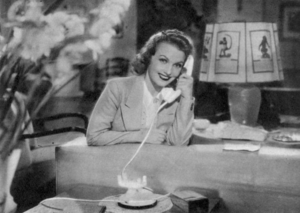
Assia Noris, née Anastasia Noris von Gerzfeld le 16 février 1912 à Saint-Pétersbourg et morte le 27 janvier 1998 à Sanremo, est une actrice italienne d'origine russe.